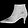
Label: Ankle boot